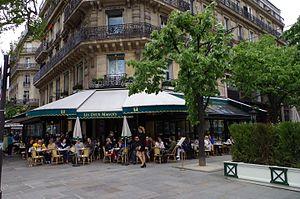
Les deux Magots - Boulevard Saint-Germain